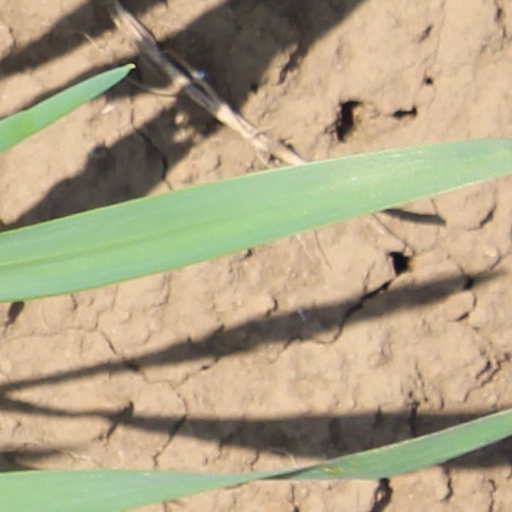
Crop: wheat